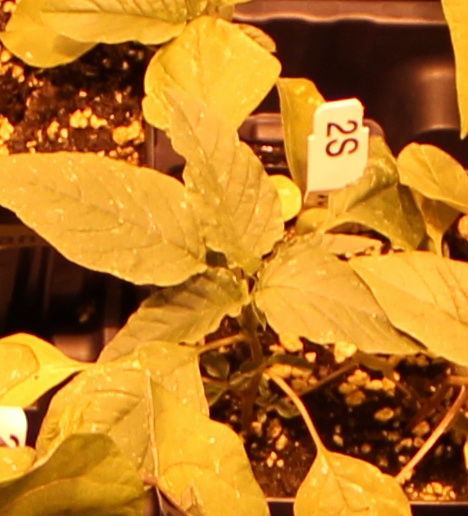
Label: Palmer Amaranth